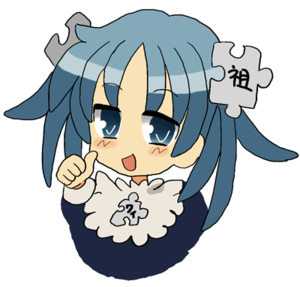
Chibi
En tegning af Wikipe-tan i chibi-stil.
"Chibi er et japansk ord der betyder ""lav person"" eller ""lille barn"". Ordet er blevet populært blandt fans af manga og anime. Ordet kan oversættes som ""lille"", men bruges ikke på samme måde som chiisana.